Shaktism

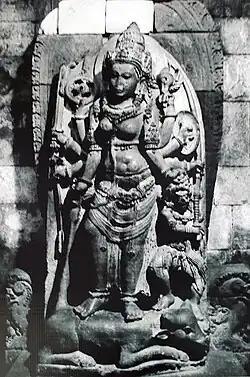
A 9th-century Durga Shakti idol, victorious over demon Mahishasura, at the Shiva temple, Prambanan, Indonesia

Shaktism is a major Hindu denomination in which the metaphysical reality or the deity is considered metaphorically to be a motherly and feminine personality.